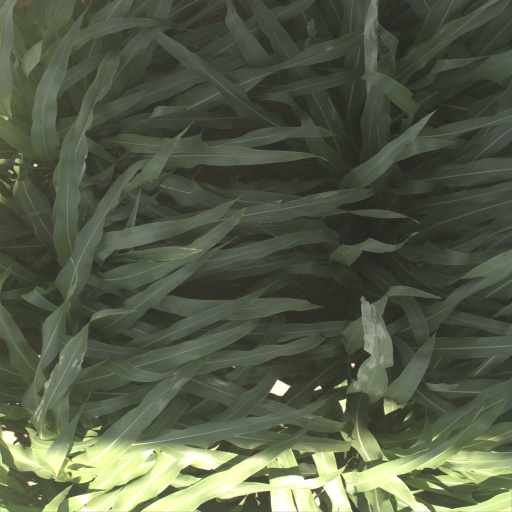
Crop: sorghum